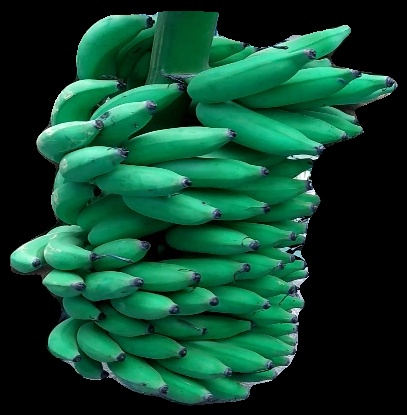
Variety: elakki-bale
Grade: grade1